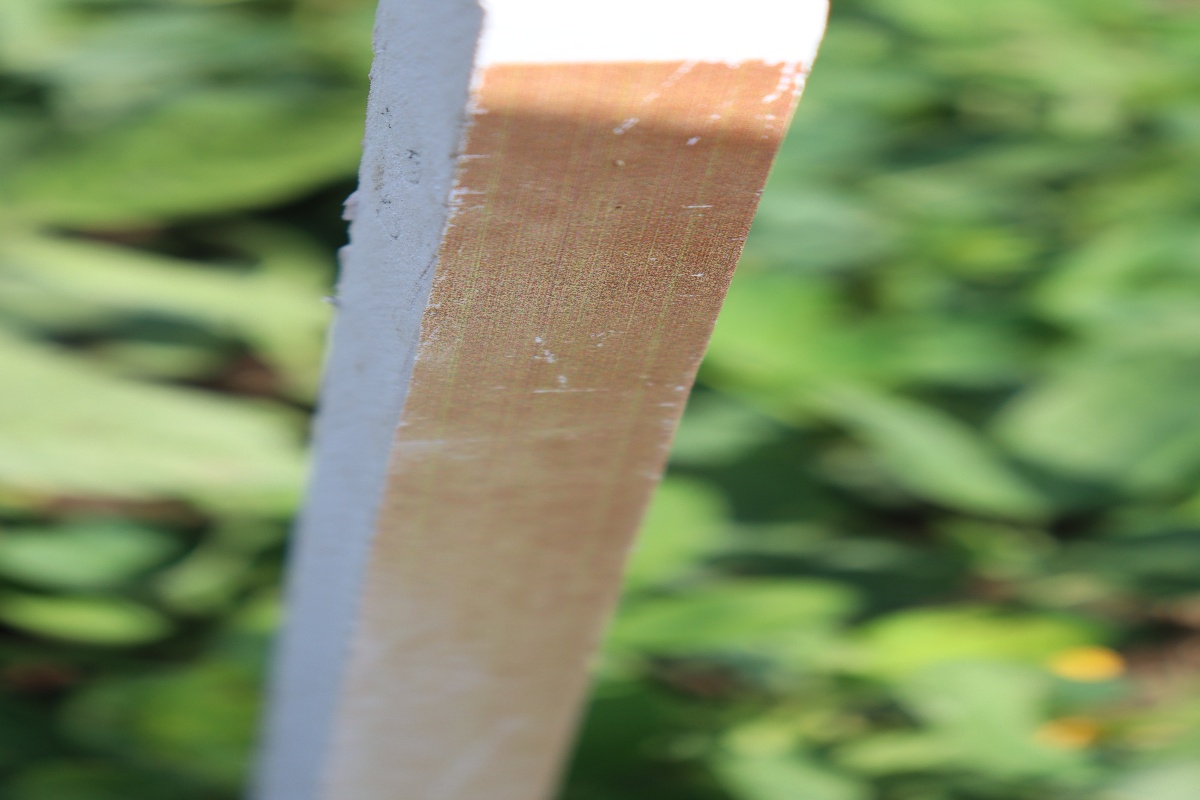
Label: early_leaf_spot